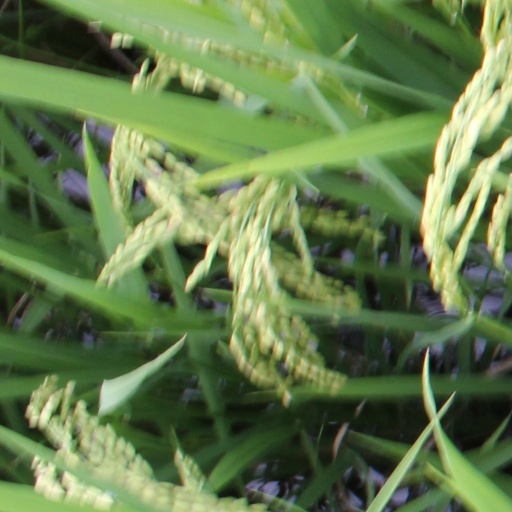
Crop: rice